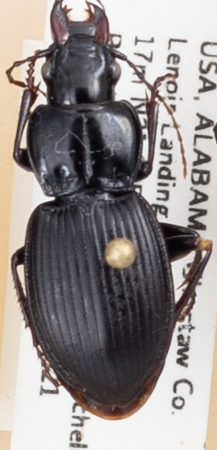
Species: Cyclotrachelus convivus
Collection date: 2017-06-21
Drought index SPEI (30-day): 2.09
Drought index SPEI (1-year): -0.256
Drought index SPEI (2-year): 0.354